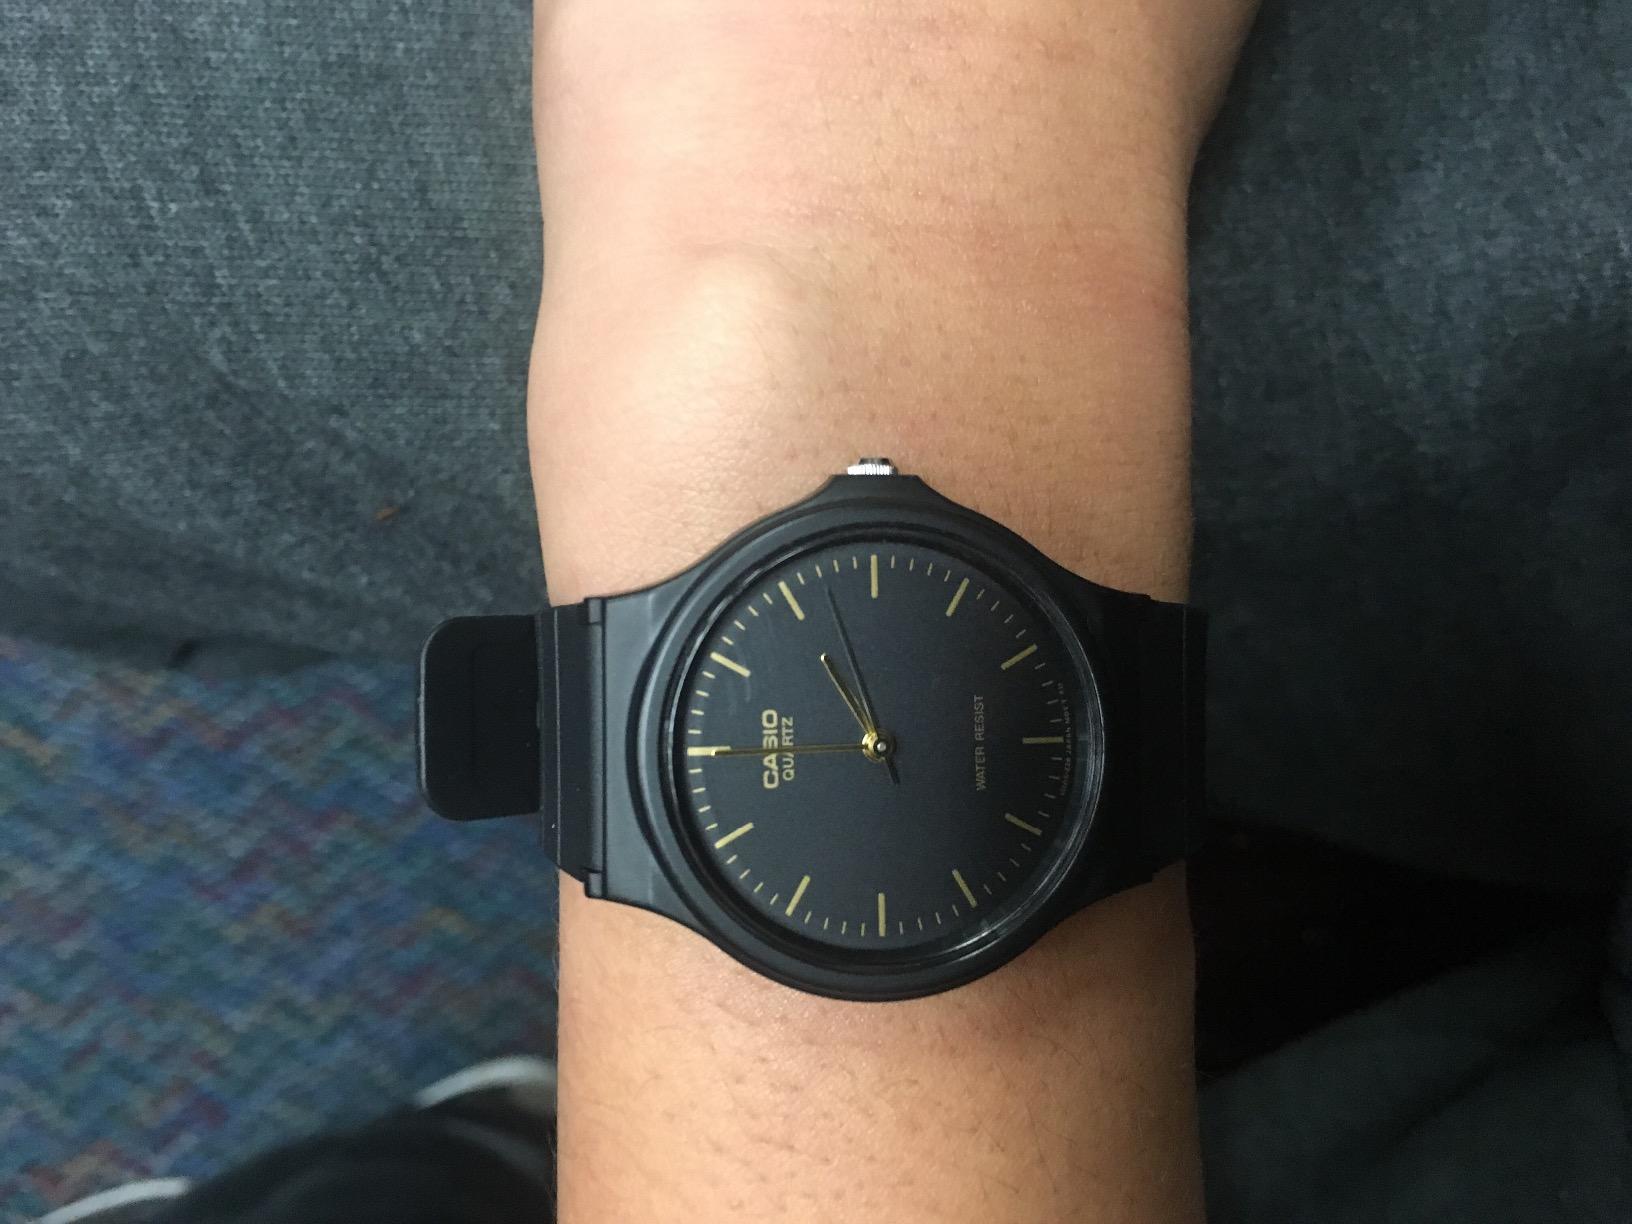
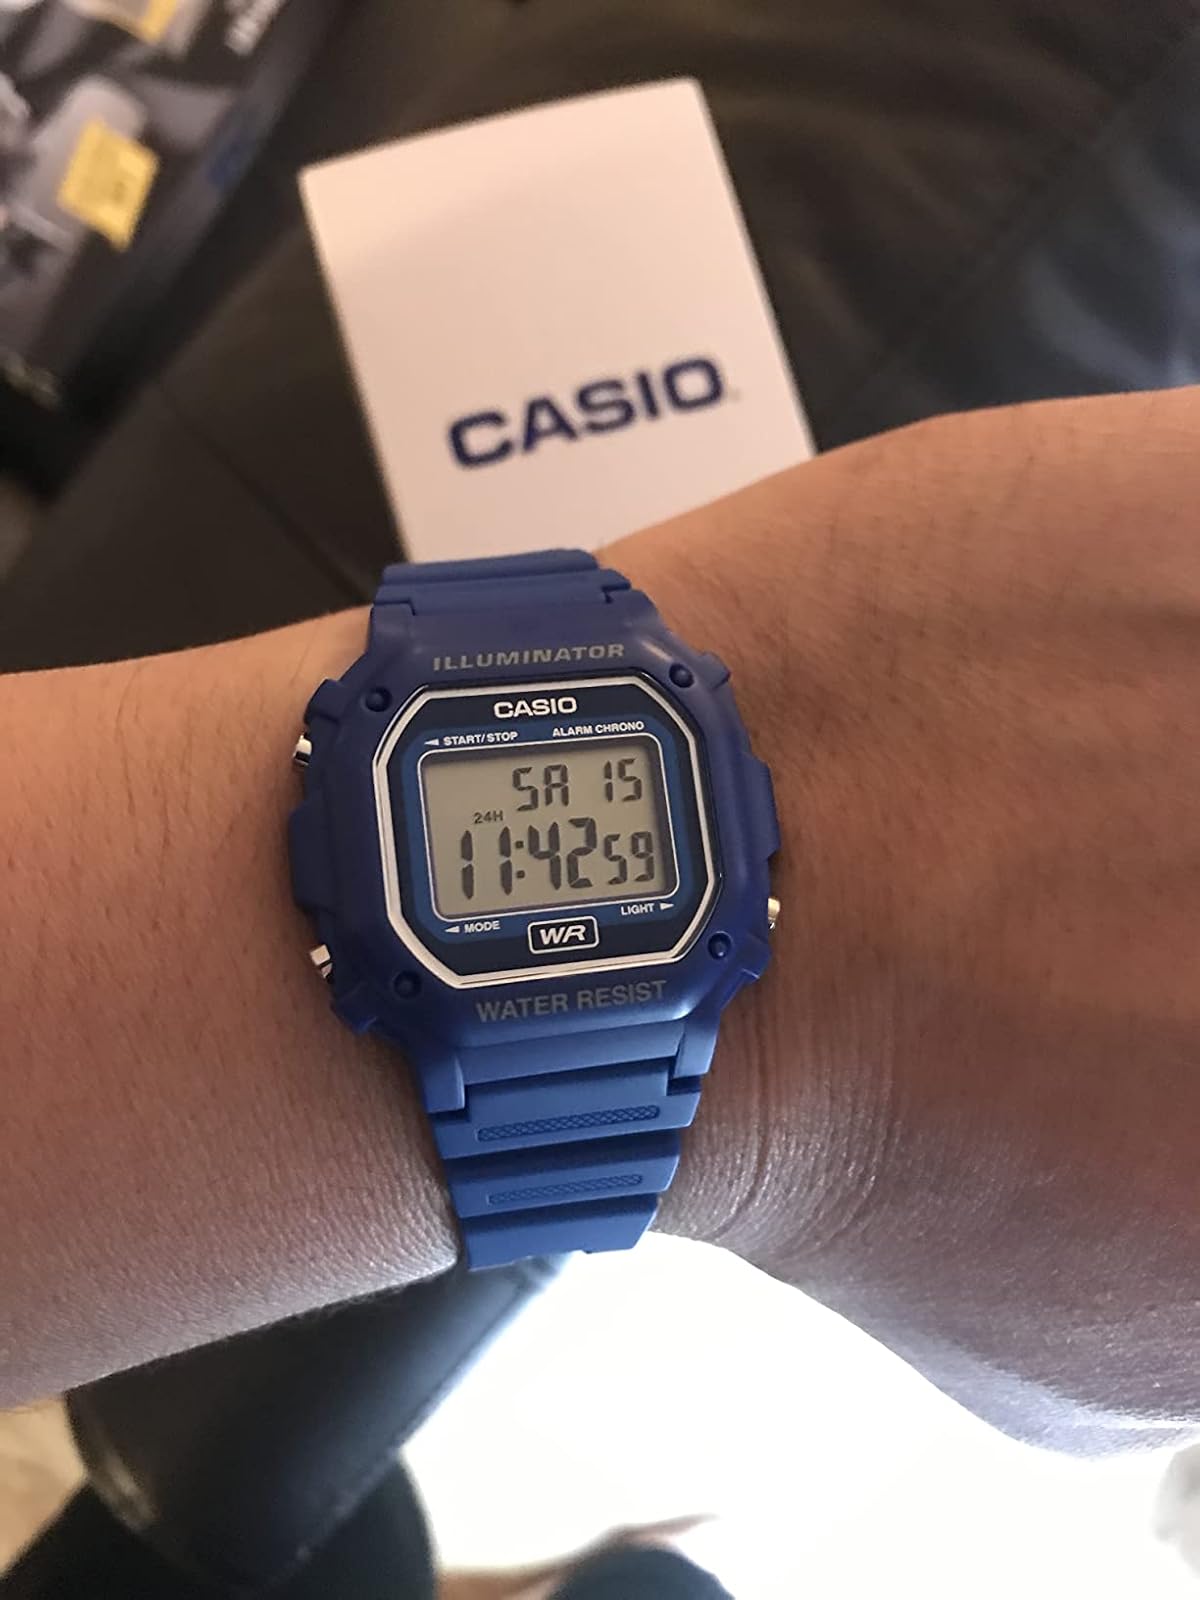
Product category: accessories_watch
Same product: no